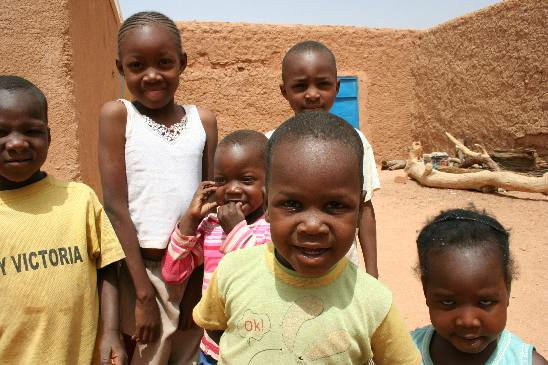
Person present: Yes